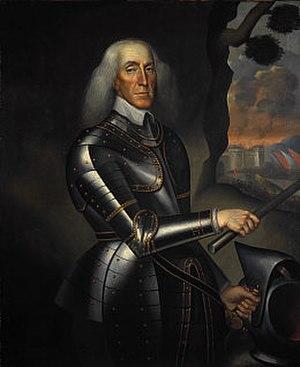
Sir Thomas Dalyell of The Binns, premier Baronet est un général écossais royaliste lors des Guerres des Trois Royaumes, également connus sous les surnoms de "Bluidy Tam" et "The Muscovite De'il".